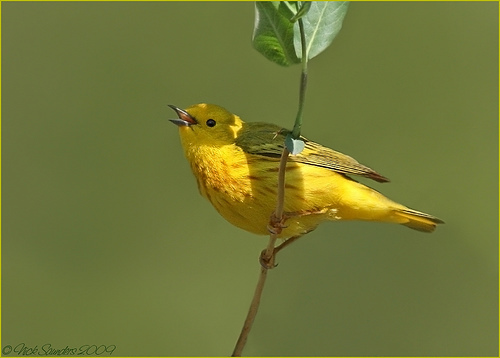
a small bird with a large belly, and yellow and brown feathers.
this colorful bird contains bright yellow feathers throughout it's body, along with a green, yellow and brown tail and wings.
this is a small yellow bird that has a small pointed gray beak.
a small yellow bird with black highlights on its wings, brown highlights on its torso and a black beak.
this bird has a speckled belly and breast with a short pointy bill.
a small bright all over yellow colored bird with a lime green back and some parts of the coverts with brown stripes on its side.
a small colorful bird with green coverts, black white and yellow secondaries, and a yellow breast with red speckles.
this small little bird has a black bill with yellow head feathers, and yellow with brown stripe breast and belly feathers.
this is a yellow bird with brown spots on its breast and a pointed black beak.
this bird has wings that are green and has a yellow belly
Species: Yellow Warbler